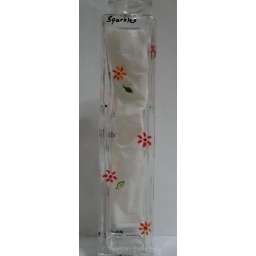
Sparse red flowers all over